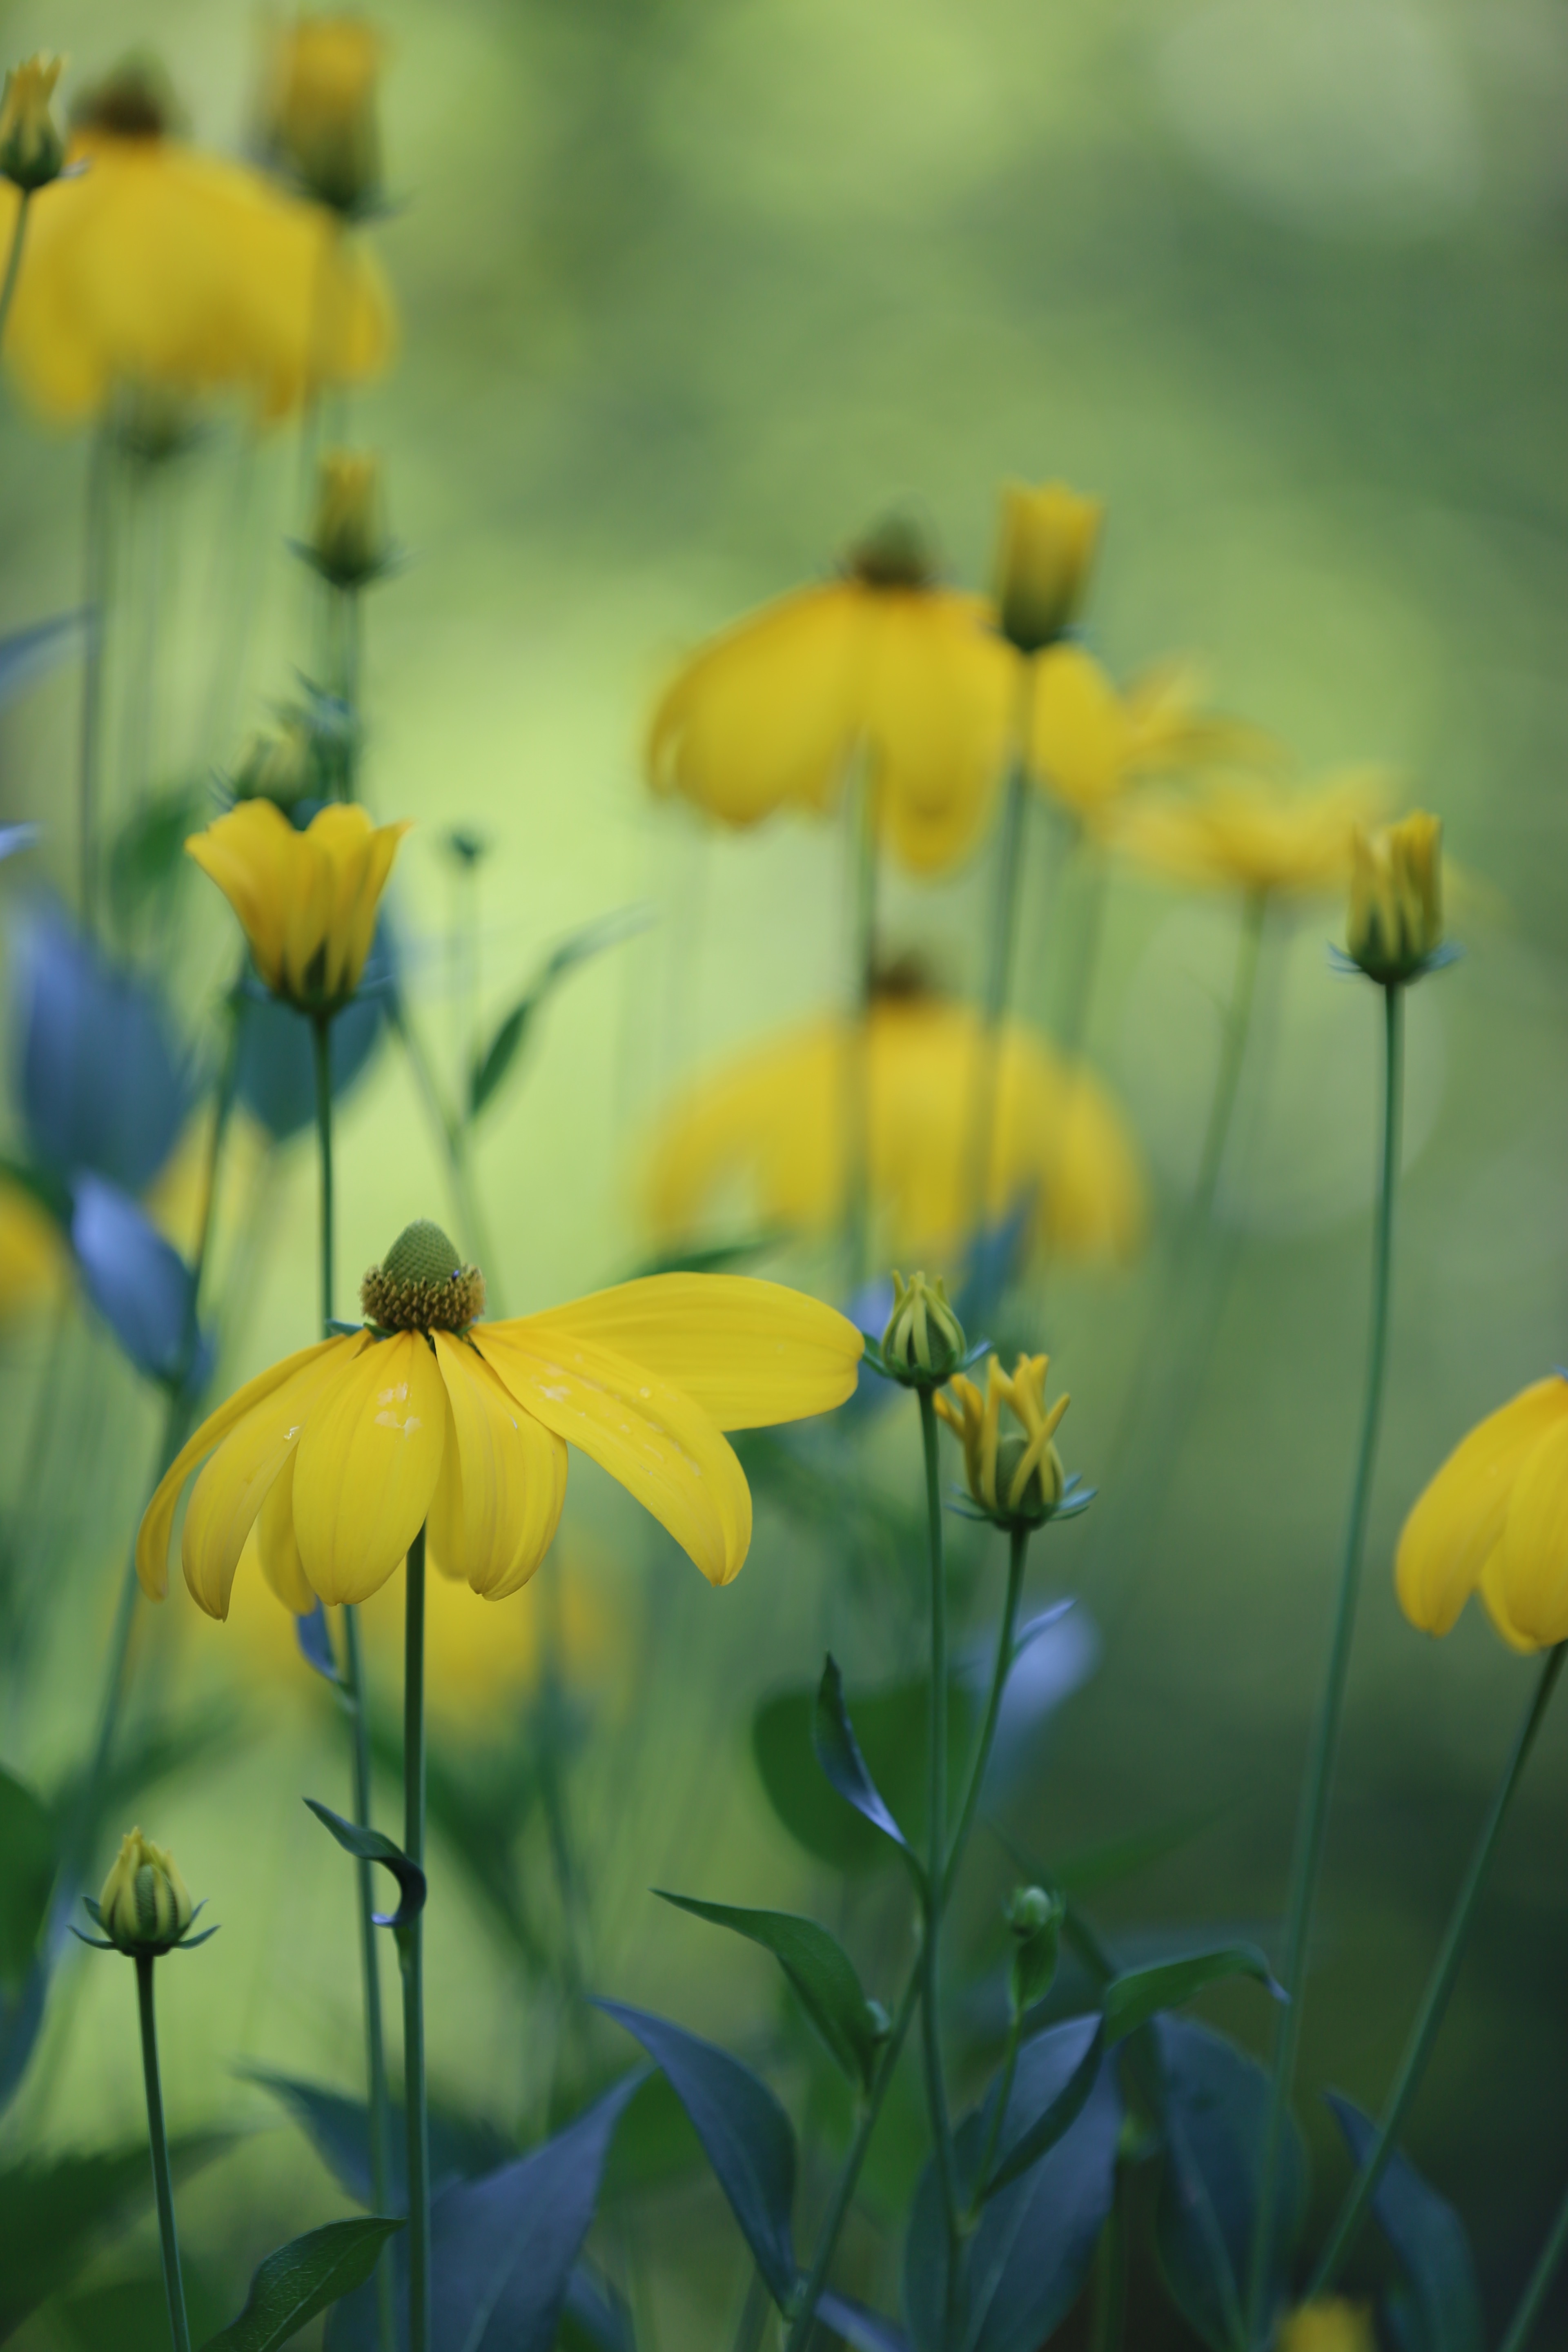
nature, blossom, plant, field, meadow, prairie, sunlight, flower, petal, bloom, summer, botany, yellow, garden, flora, wildflower, grassland, macro photography, flowering plant, plant stem, land plant, high hat, rudbeckia nitida